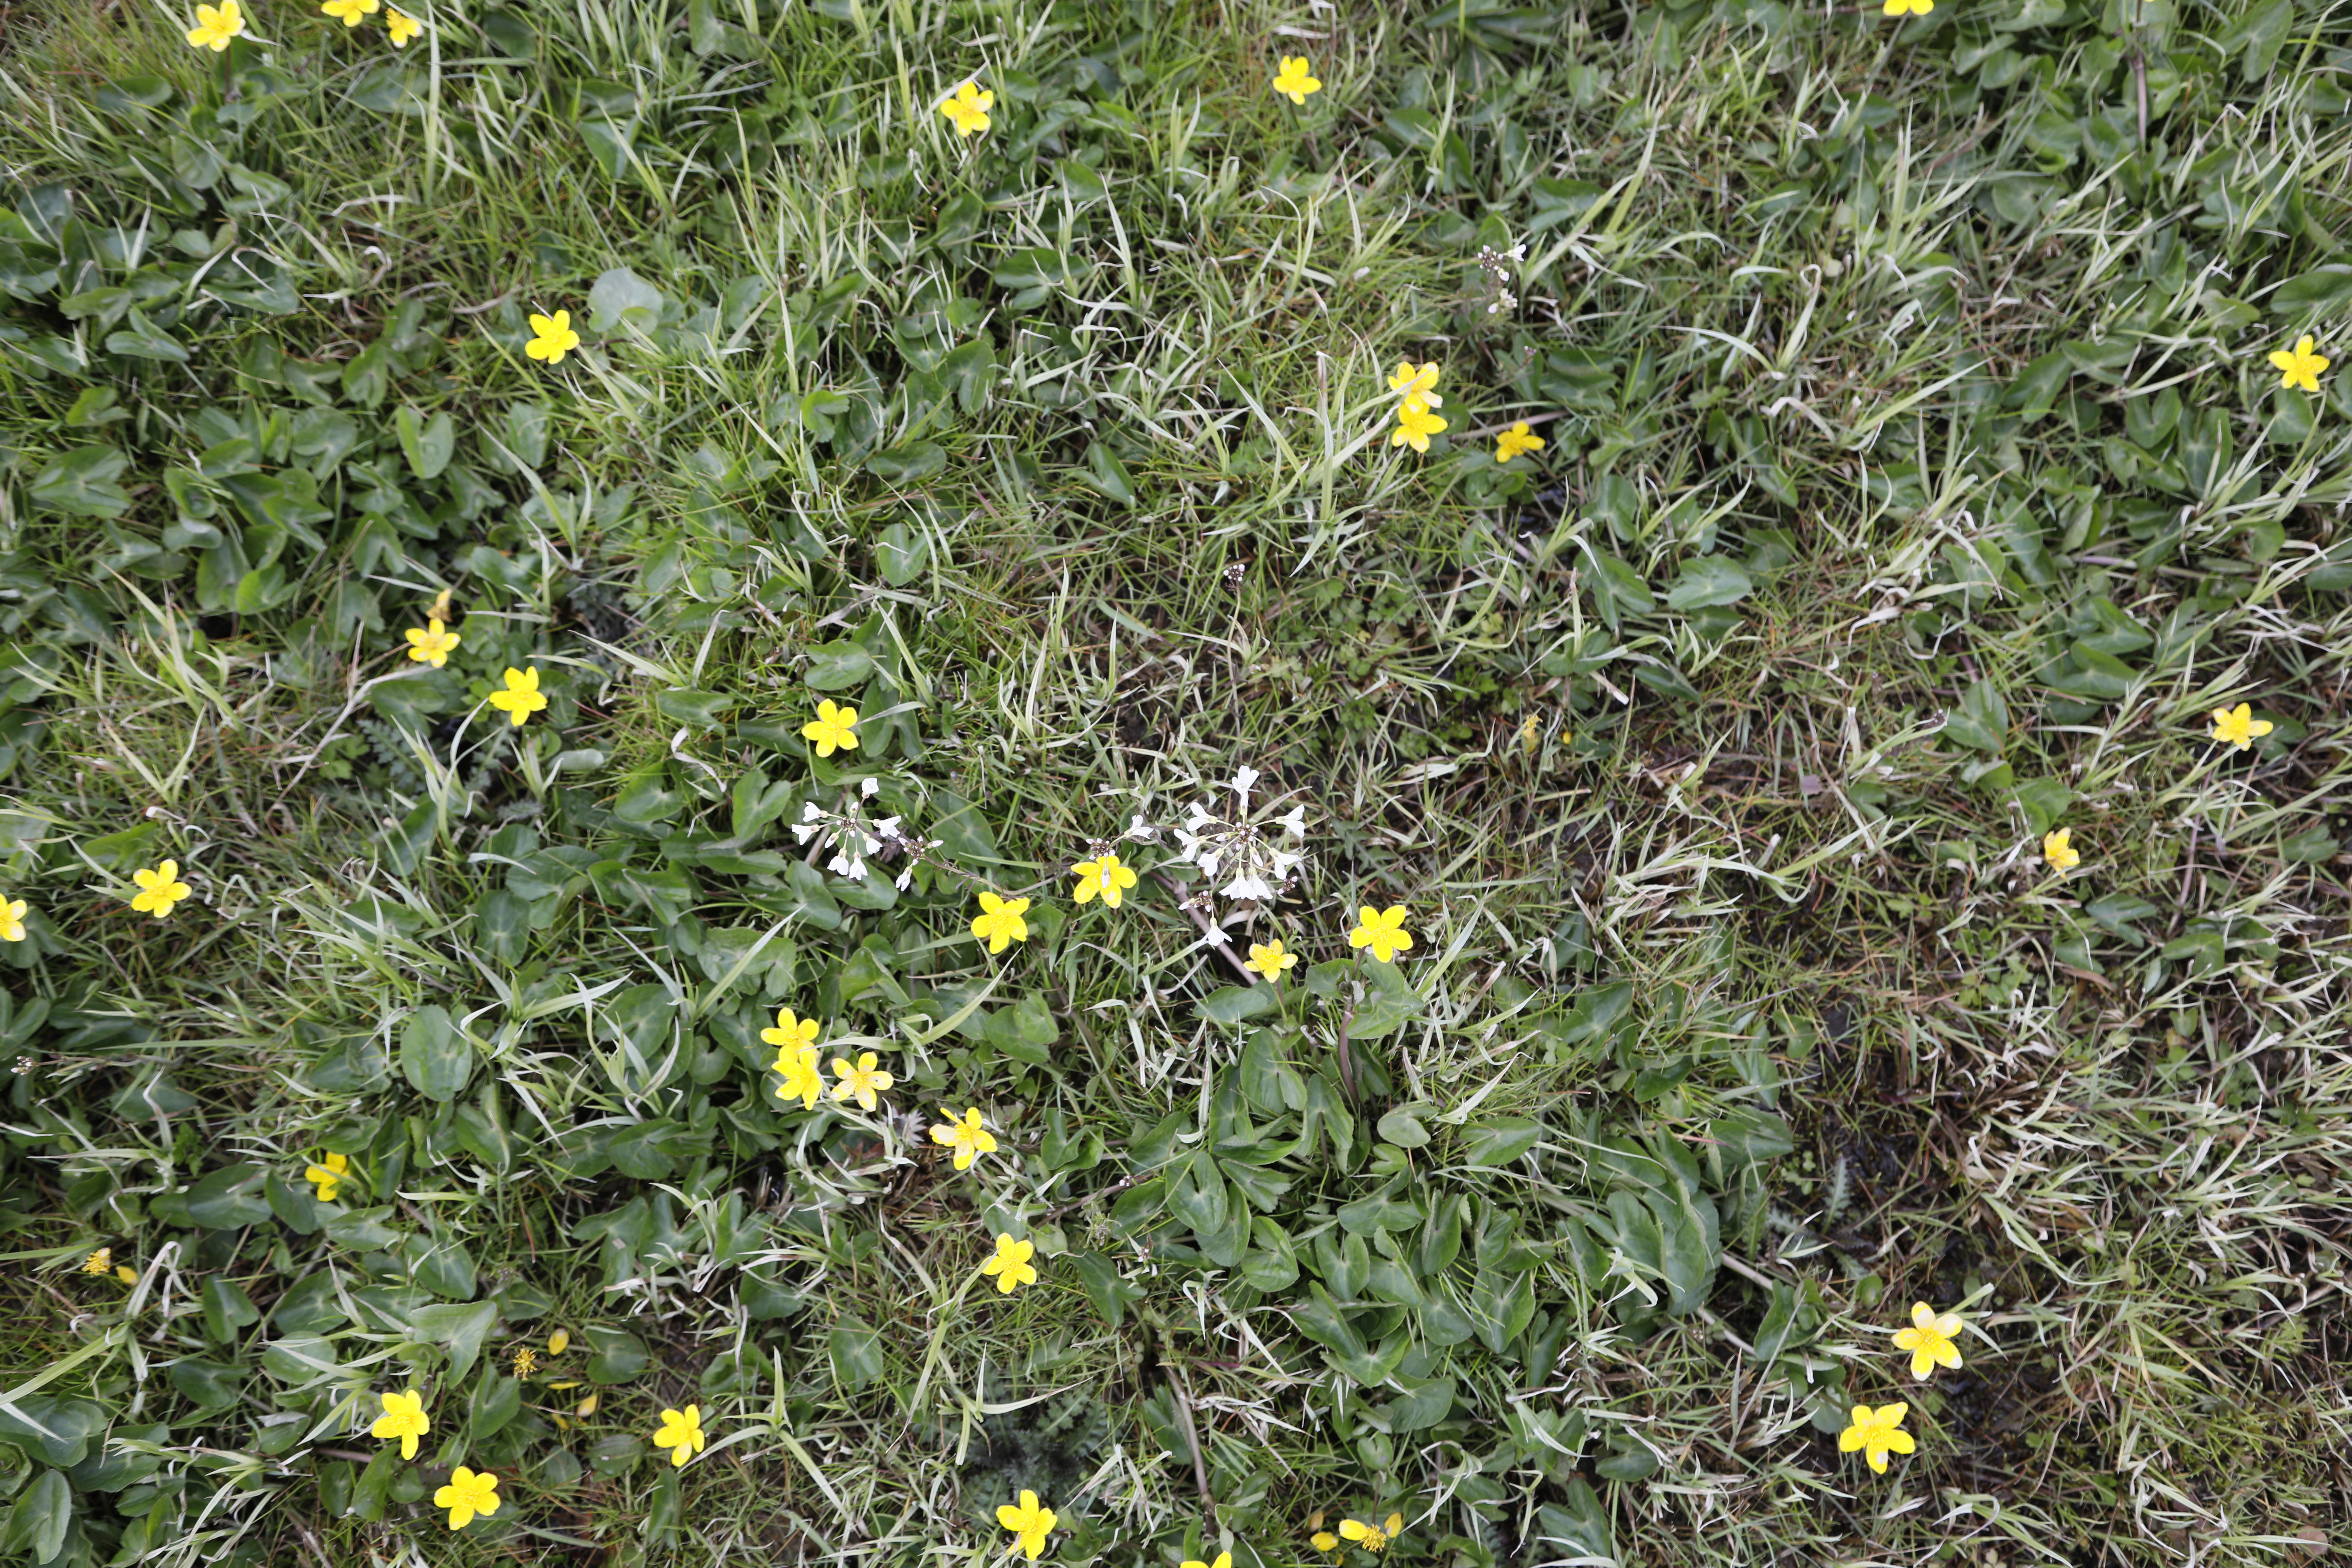
Plant species: Caltha palustris, Cardamine pratensis